Struthionidae

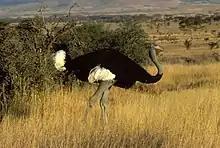
A male Somali ostrich in a Kenyan savanna, showing its blueish neck

Today ostriches are only found natively in the wild in Africa, where they occur in a range of open arid and semi-arid habitats such as savannas and the Sahel, both north and south of the equatorial forest zone. The Somali ostrich occurs in the Horn of Africa, having evolved isolated from the common ostrich by the geographic barrier of the East African Rift. In some areas, the common ostrich's Masai subspecies occurs alongside the Somali ostrich, but they are kept from interbreeding by behavioral and ecological differences. The Arabian ostriches in Asia Minor and Arabia were hunted to extinction by the middle of the 20th century, and in Israel attempts to introduce North African ostriches to fill their ecological role have failed. Escaped common ostriches in Australia have established feral populations.